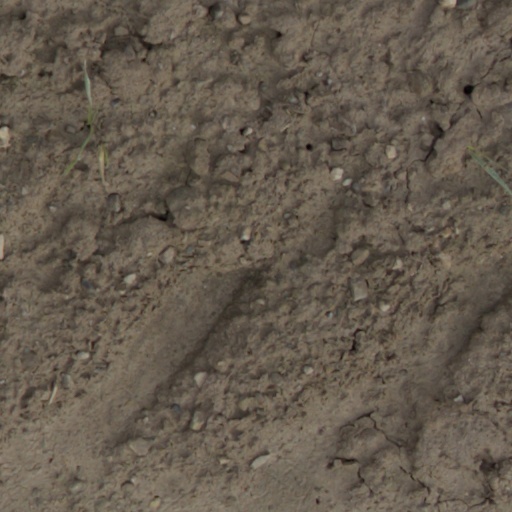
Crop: wheat